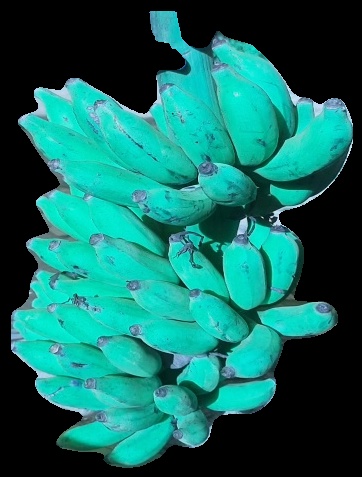
Variety: elakki-bale
Grade: grade3